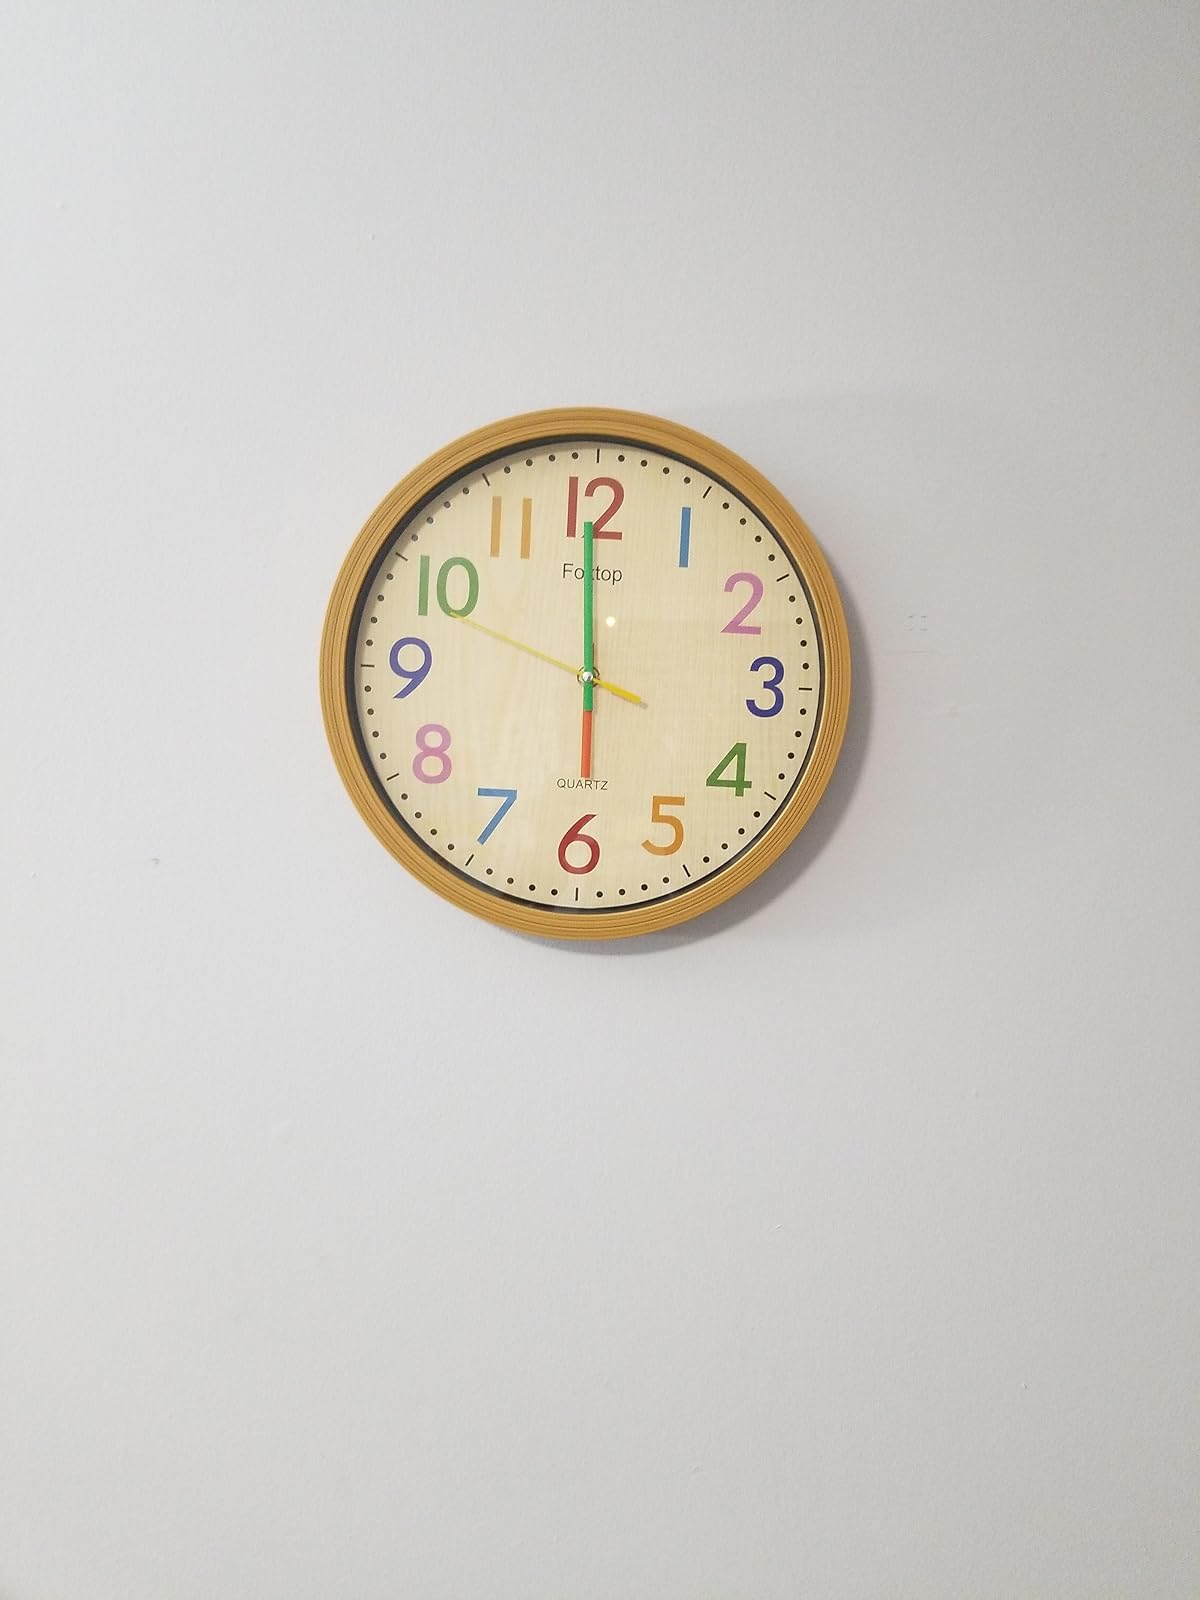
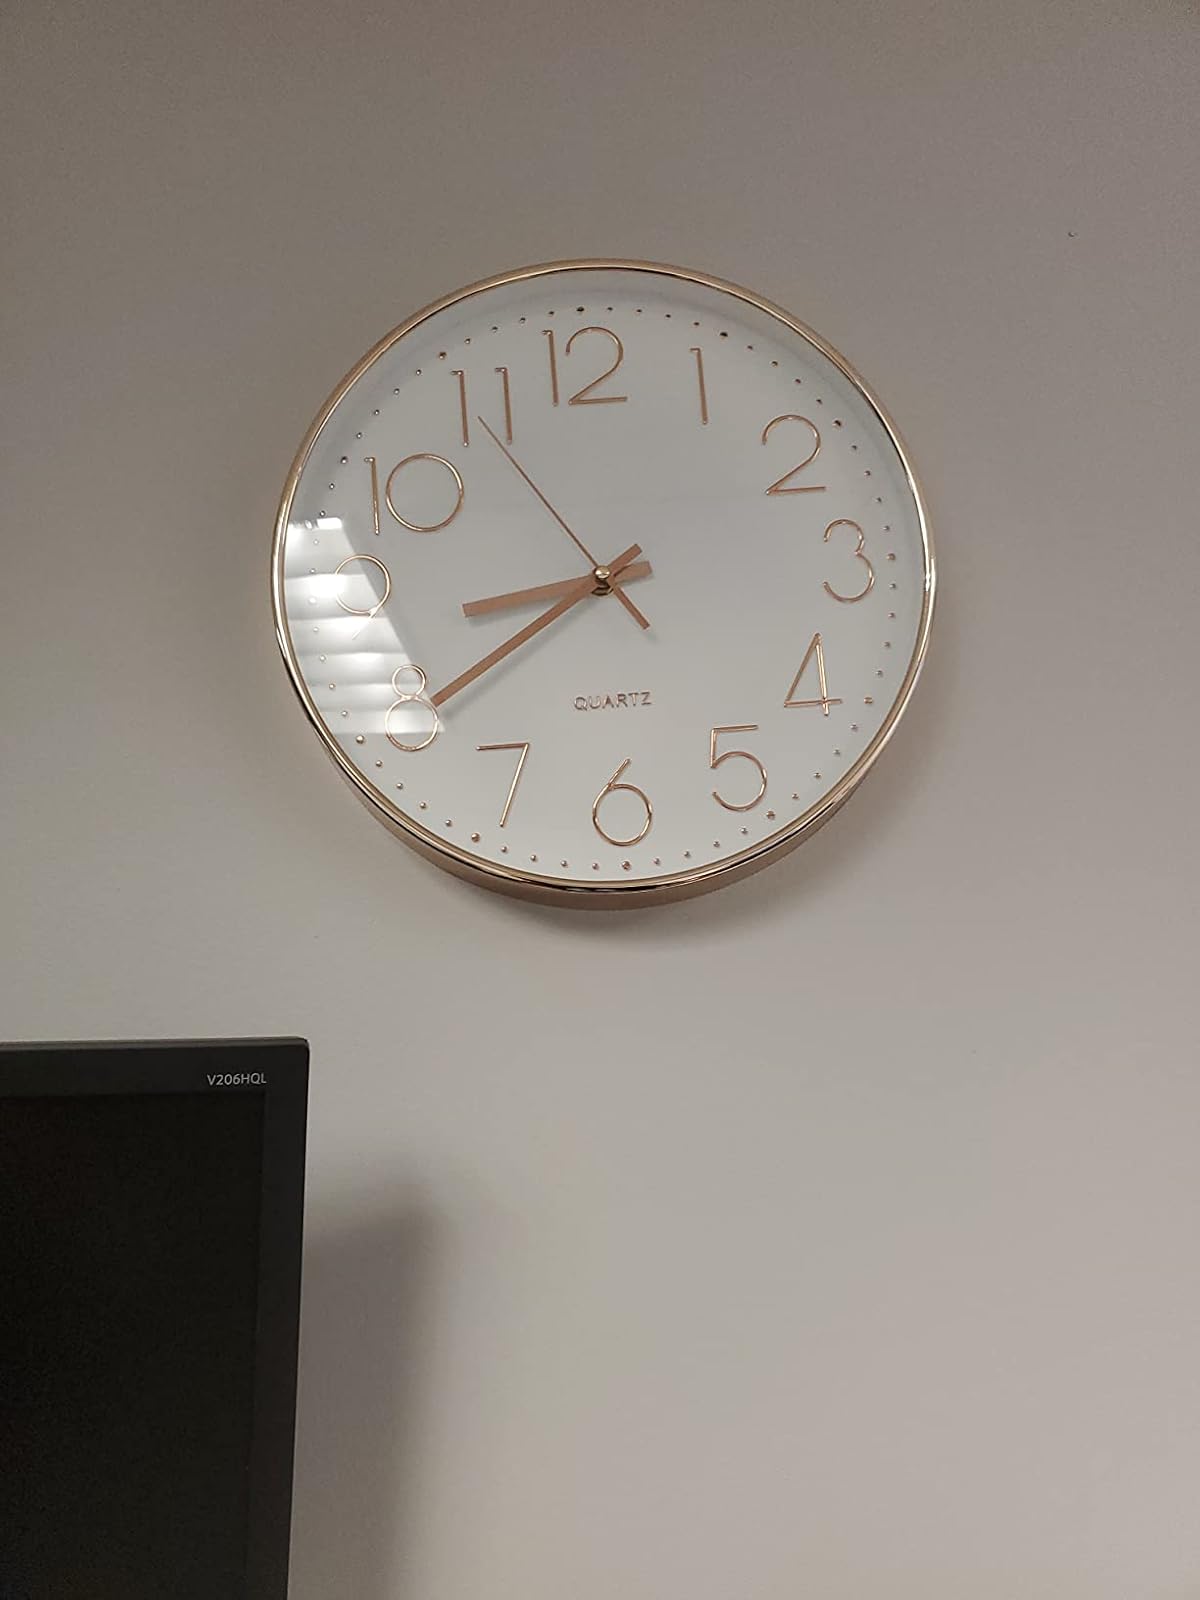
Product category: clock
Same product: no